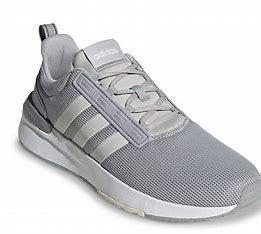
Brand: Adidas
Model: Racer TR21